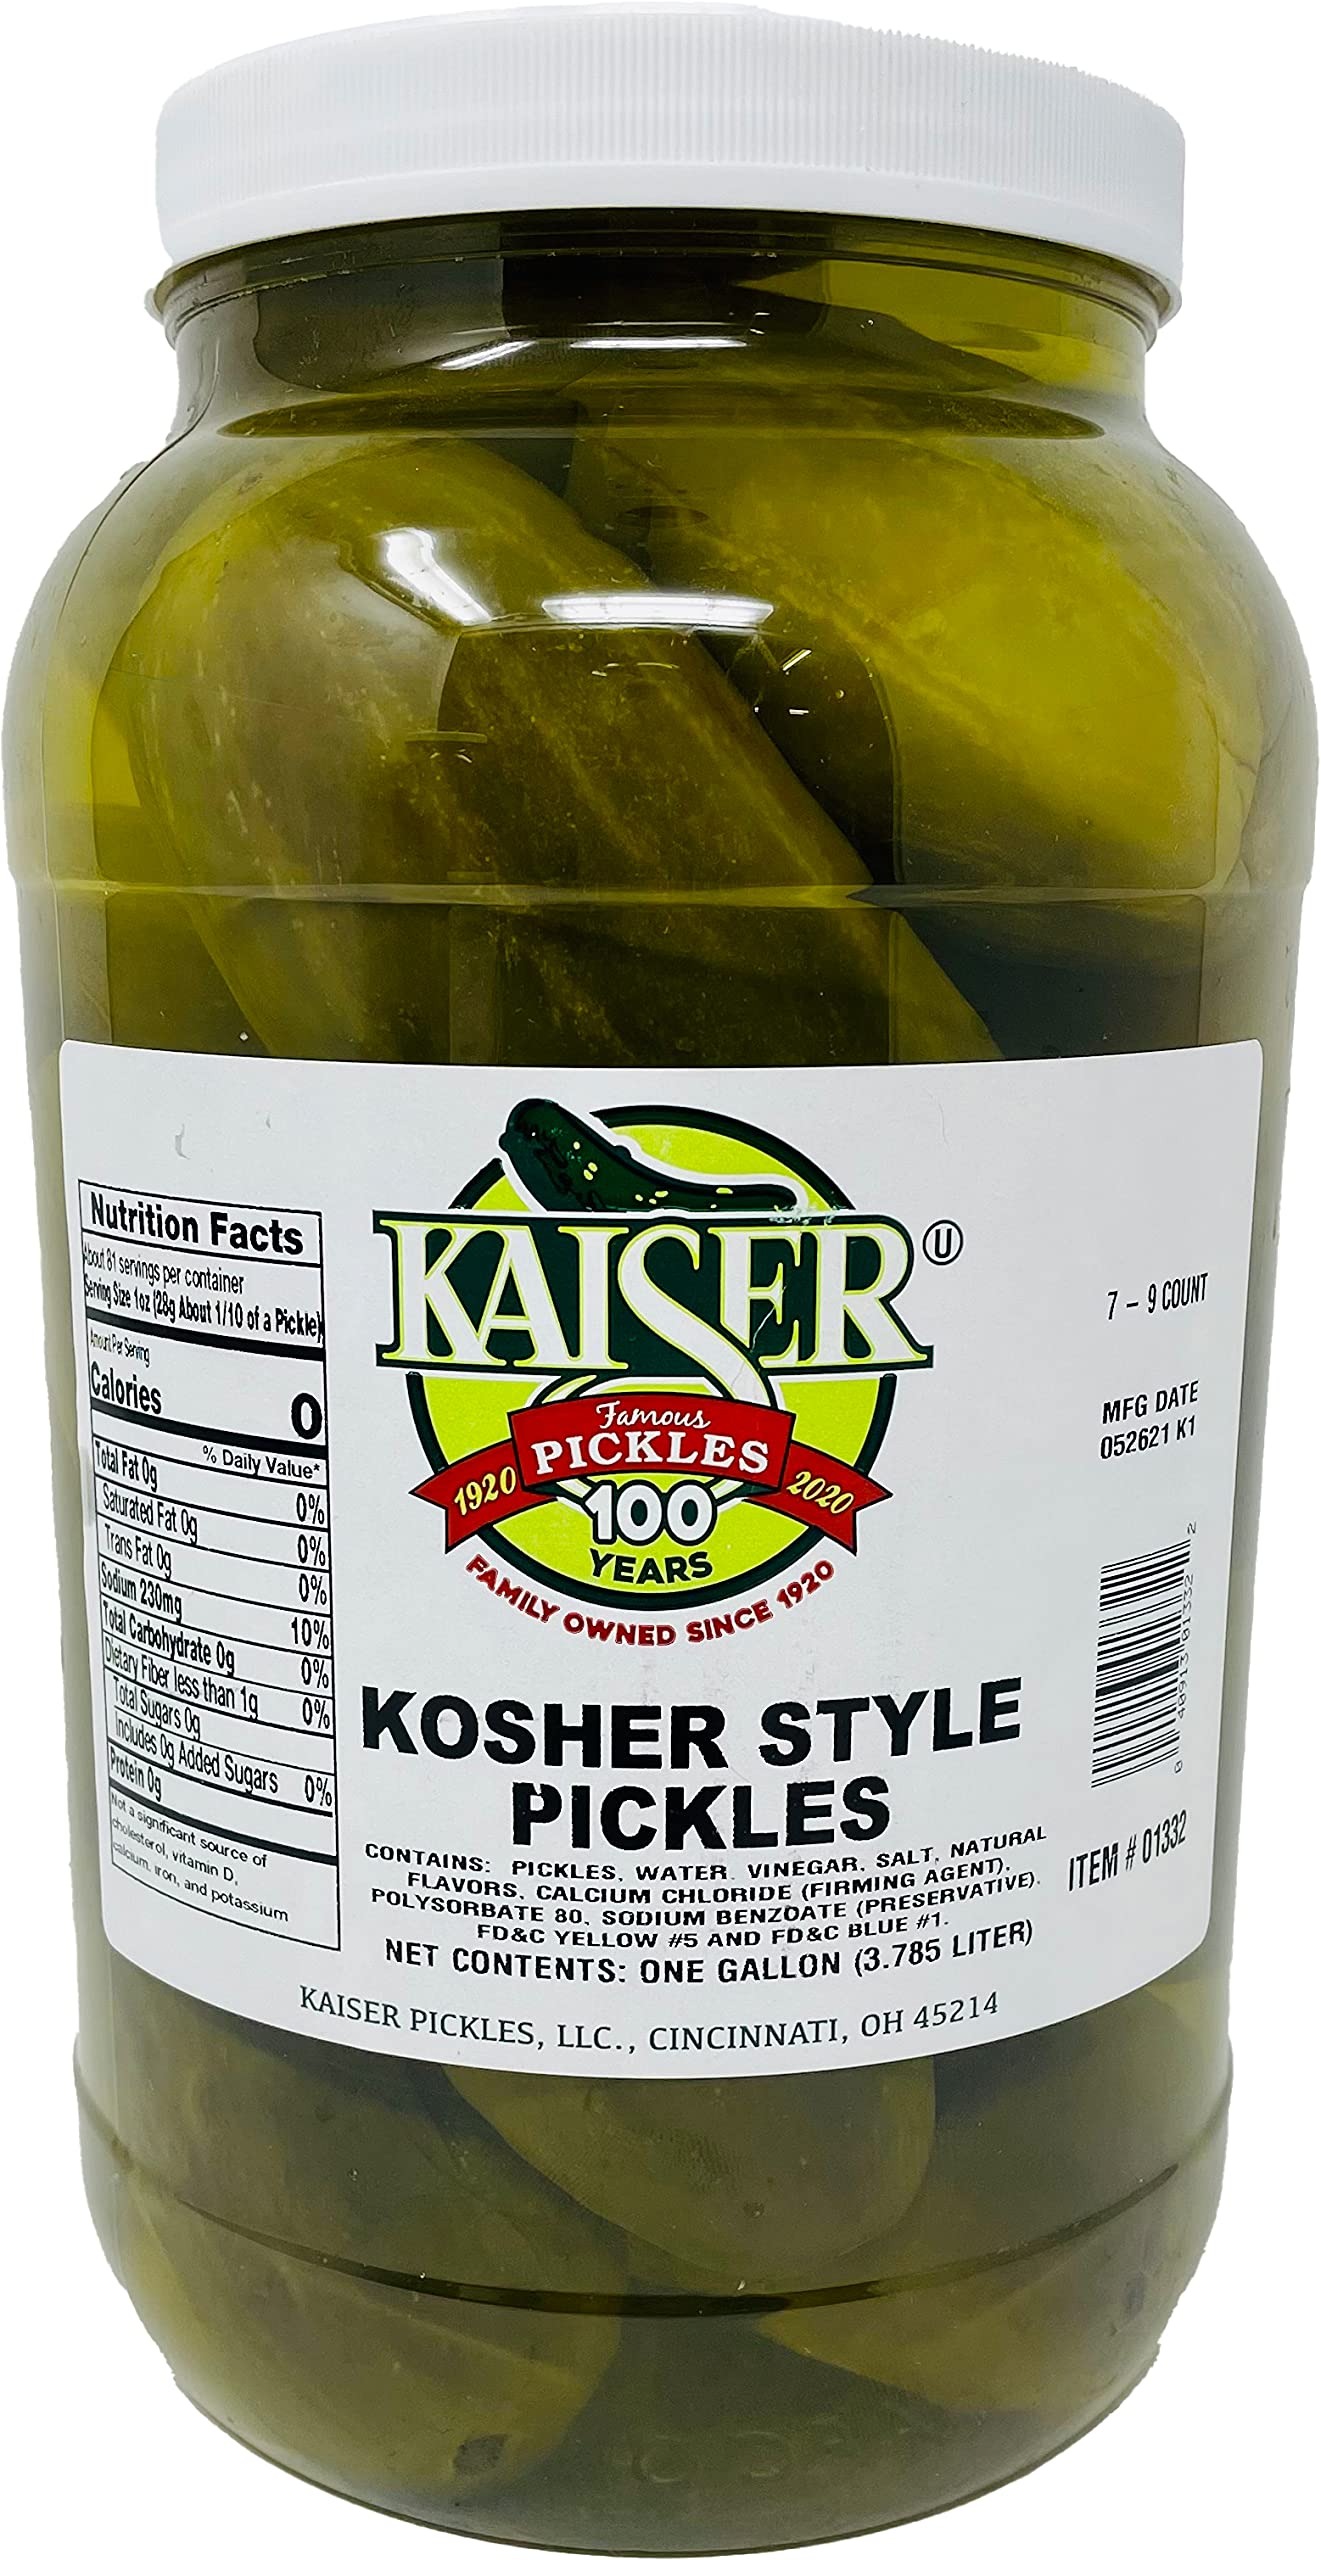
Item Name: Kaiser Kosher Pickles - Gallon Jar
Bullet Point 1: Kaiser Kosher Style Pickle.
Bullet Point 2: Contains 7 - 9 Jumbo Pickles.
Bullet Point 3: A Cincinnati Speciality!
Product Description: Kaiser Kosher Style Pickle. Contains 7 - 9 Jumbo Pickles. A Cincinnati Speciality!
Value: 1.0
Unit: Count

Price: 35.12